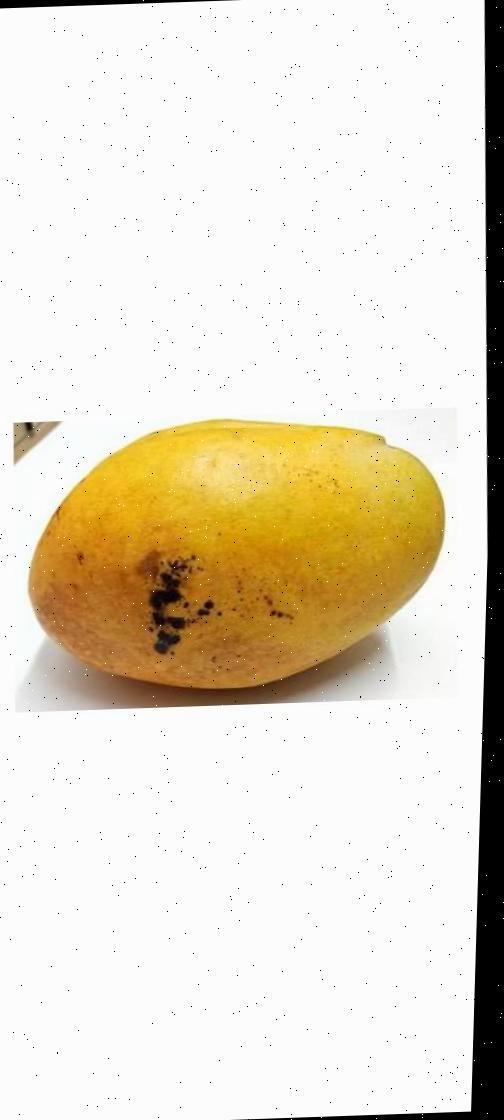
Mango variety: Bari-11